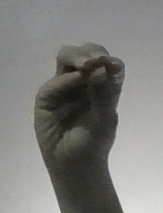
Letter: ha